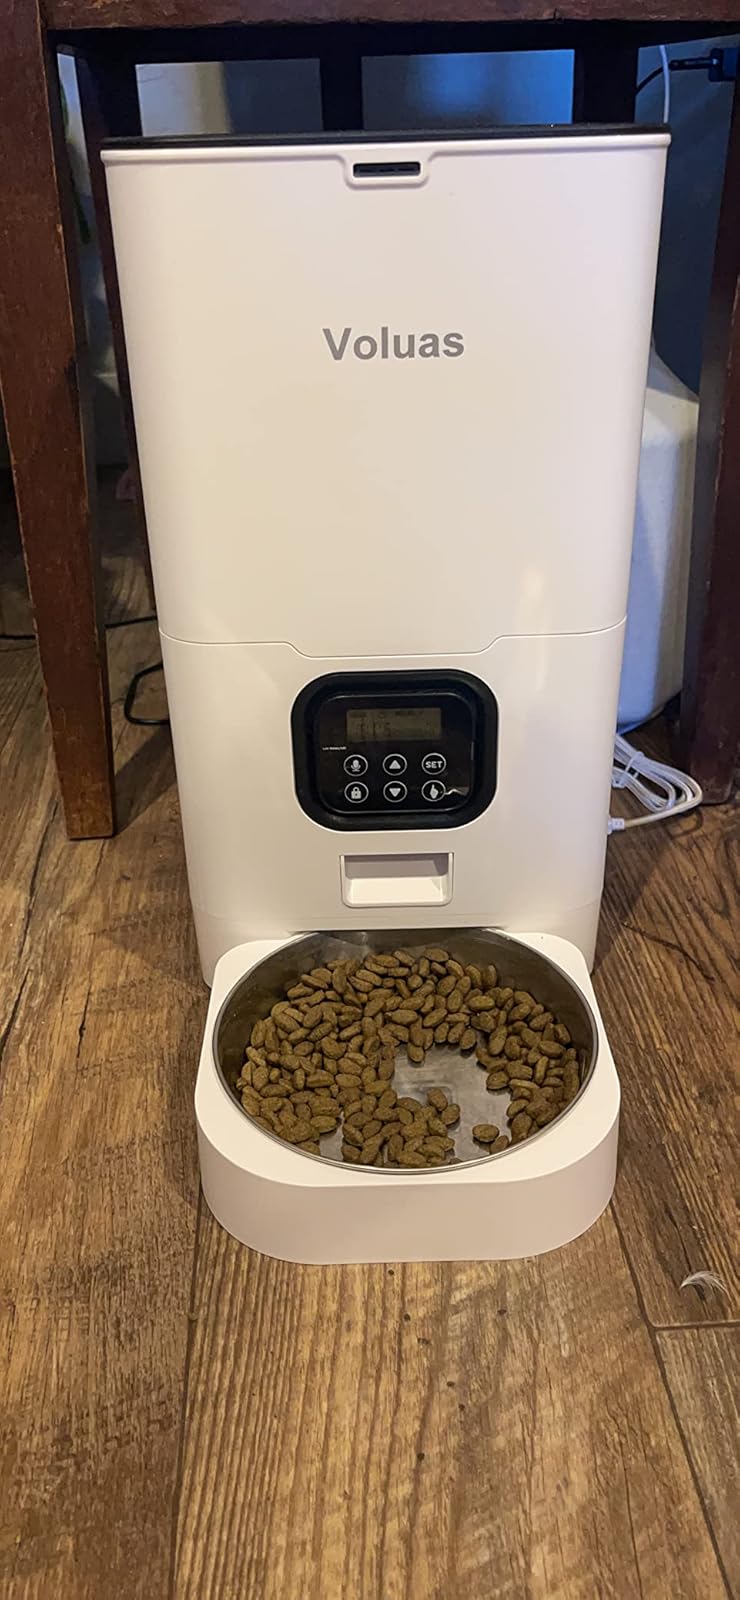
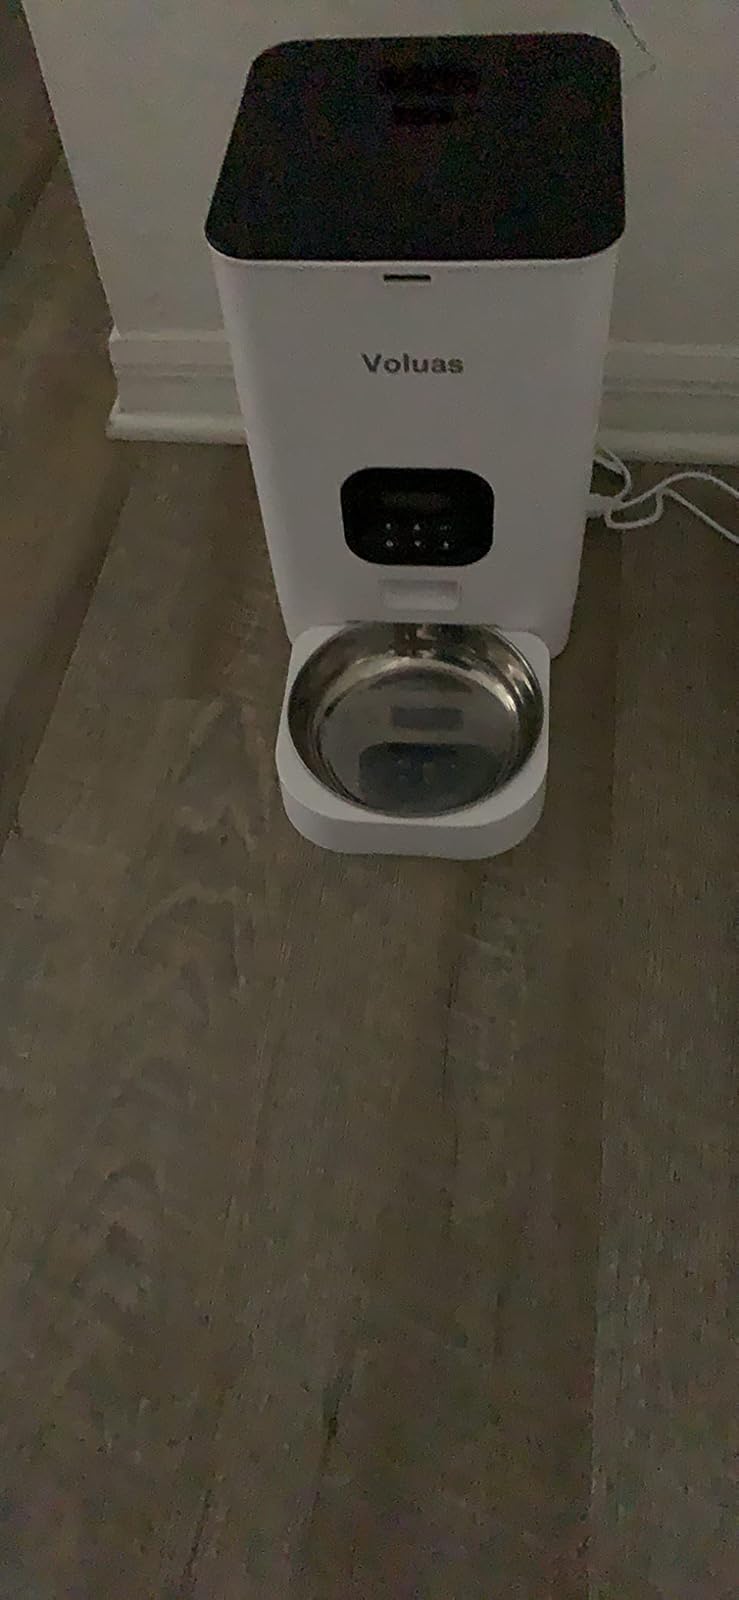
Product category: items_feeder
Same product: yes